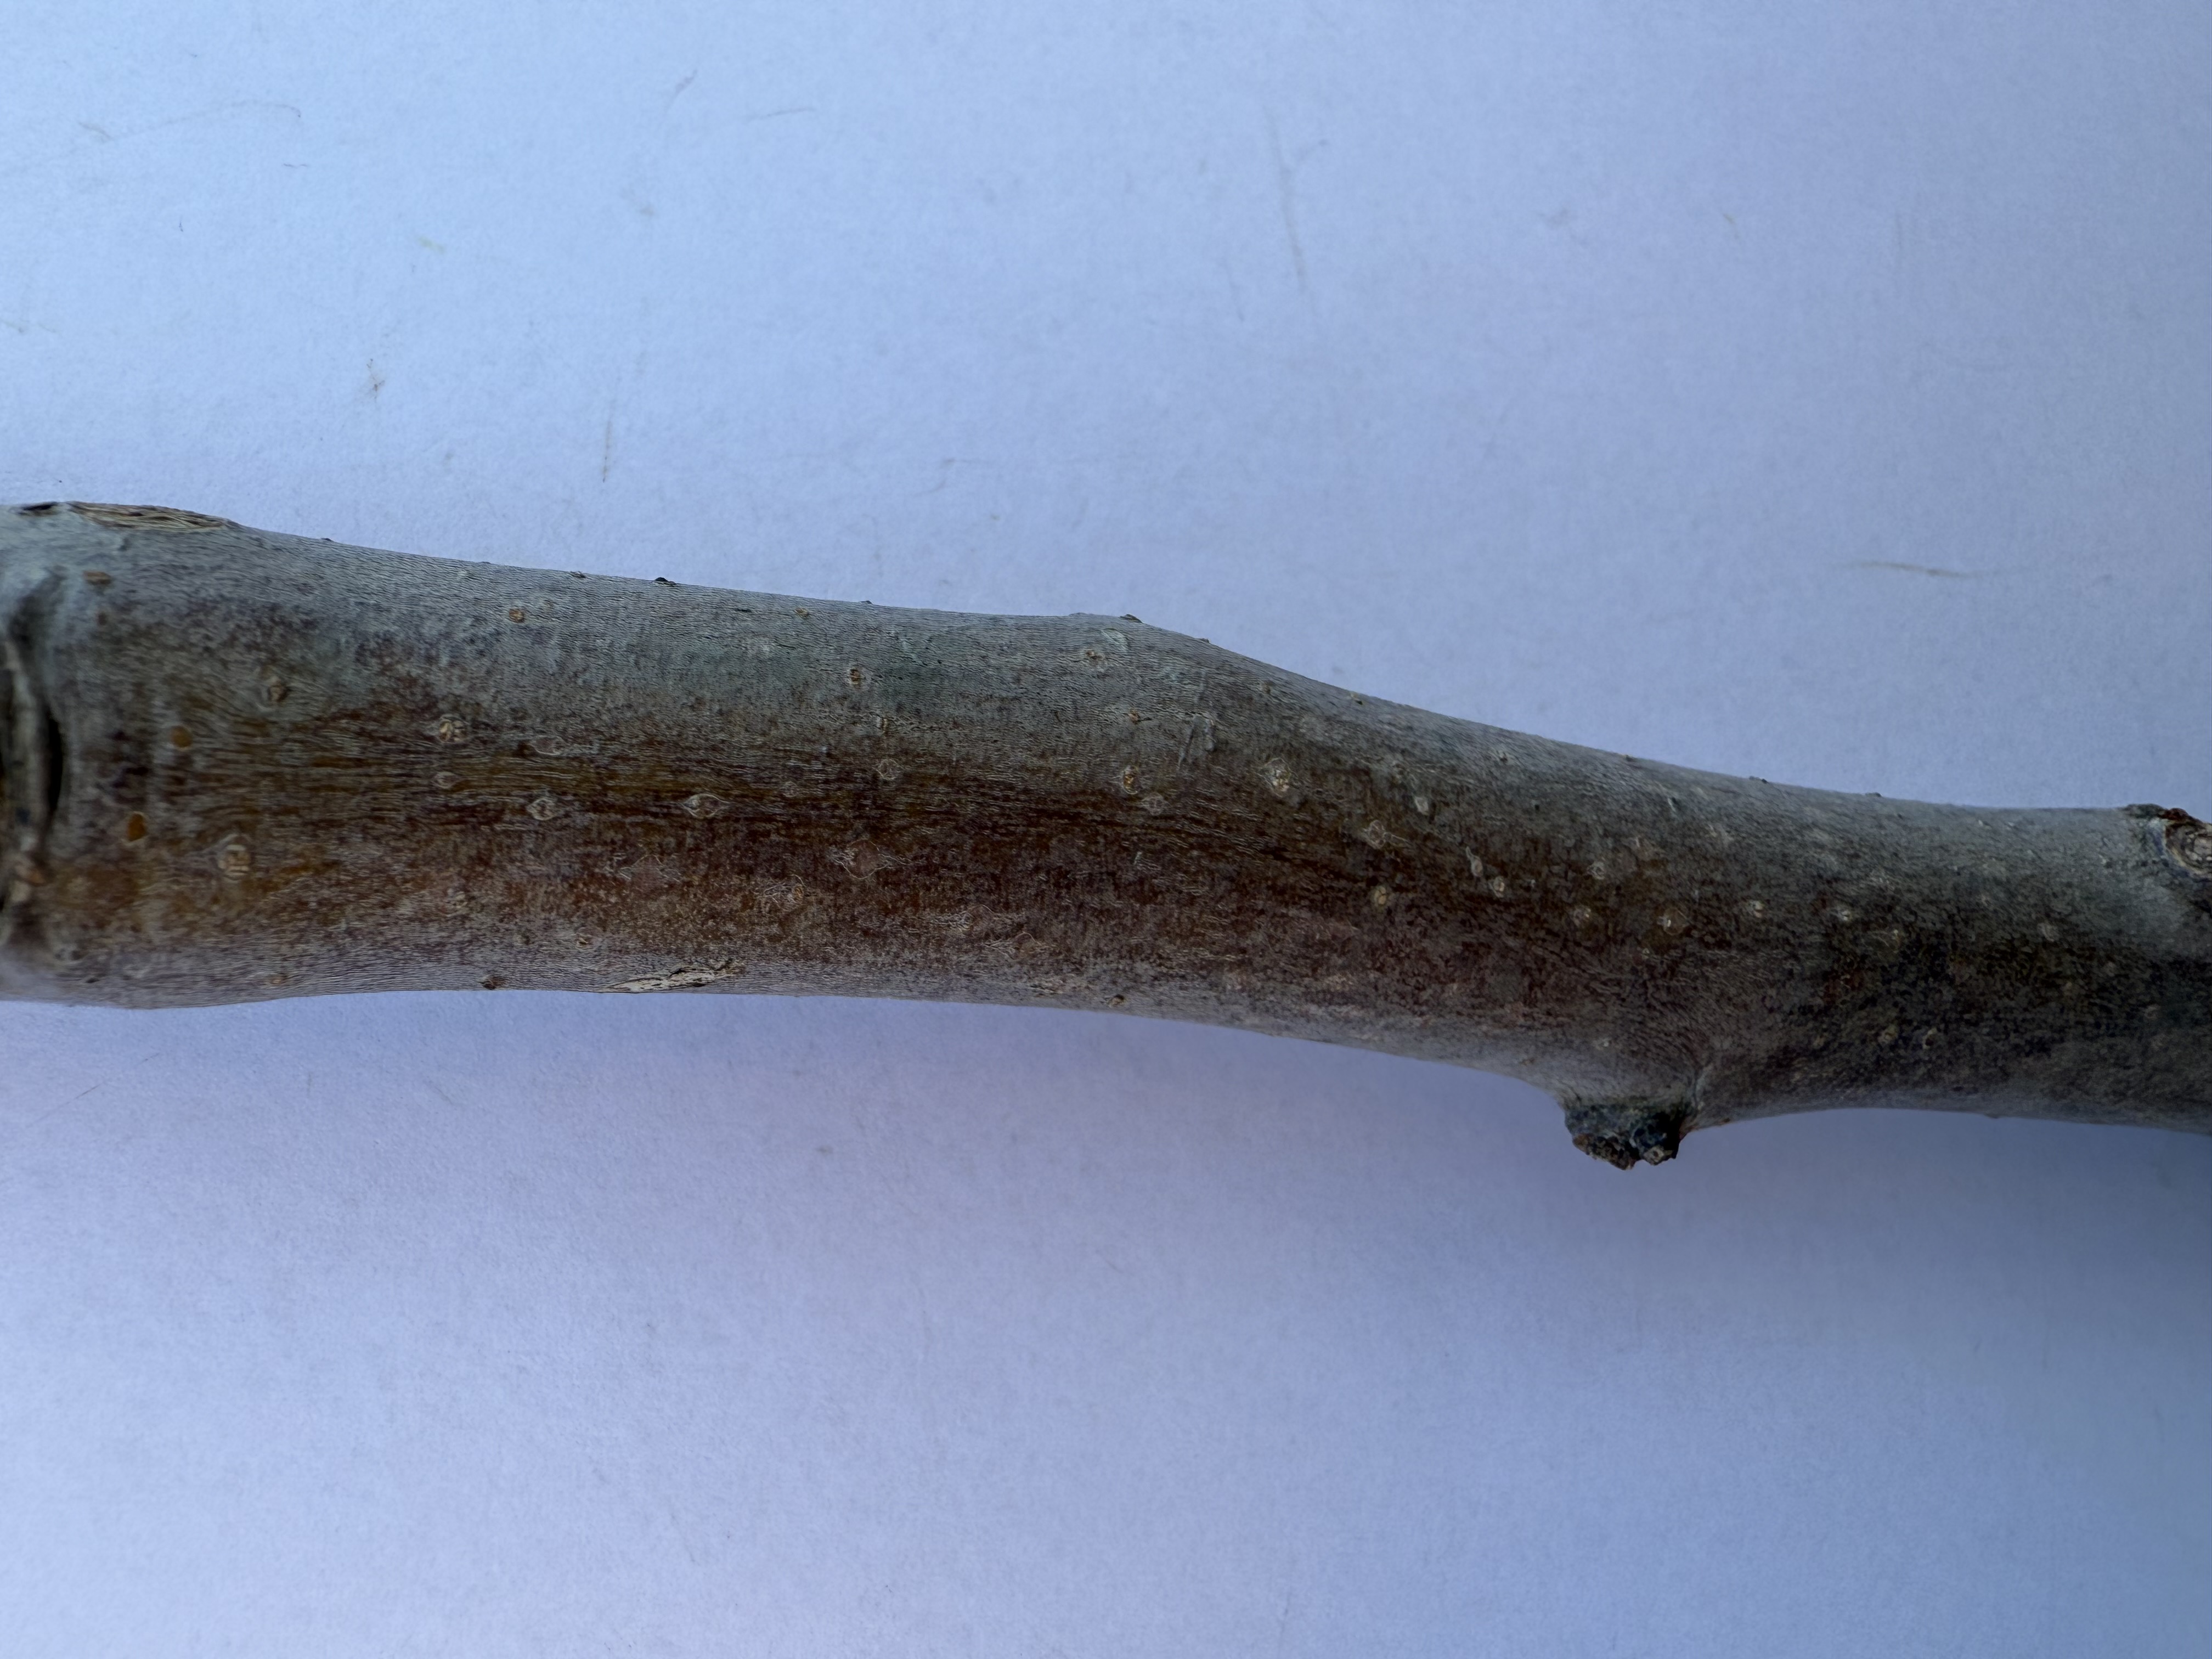
Variety: Granny Smith Apple